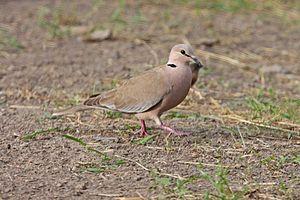
La Tourterelle vineuse est une espèce d’oiseaux de la famille des Columbidae.